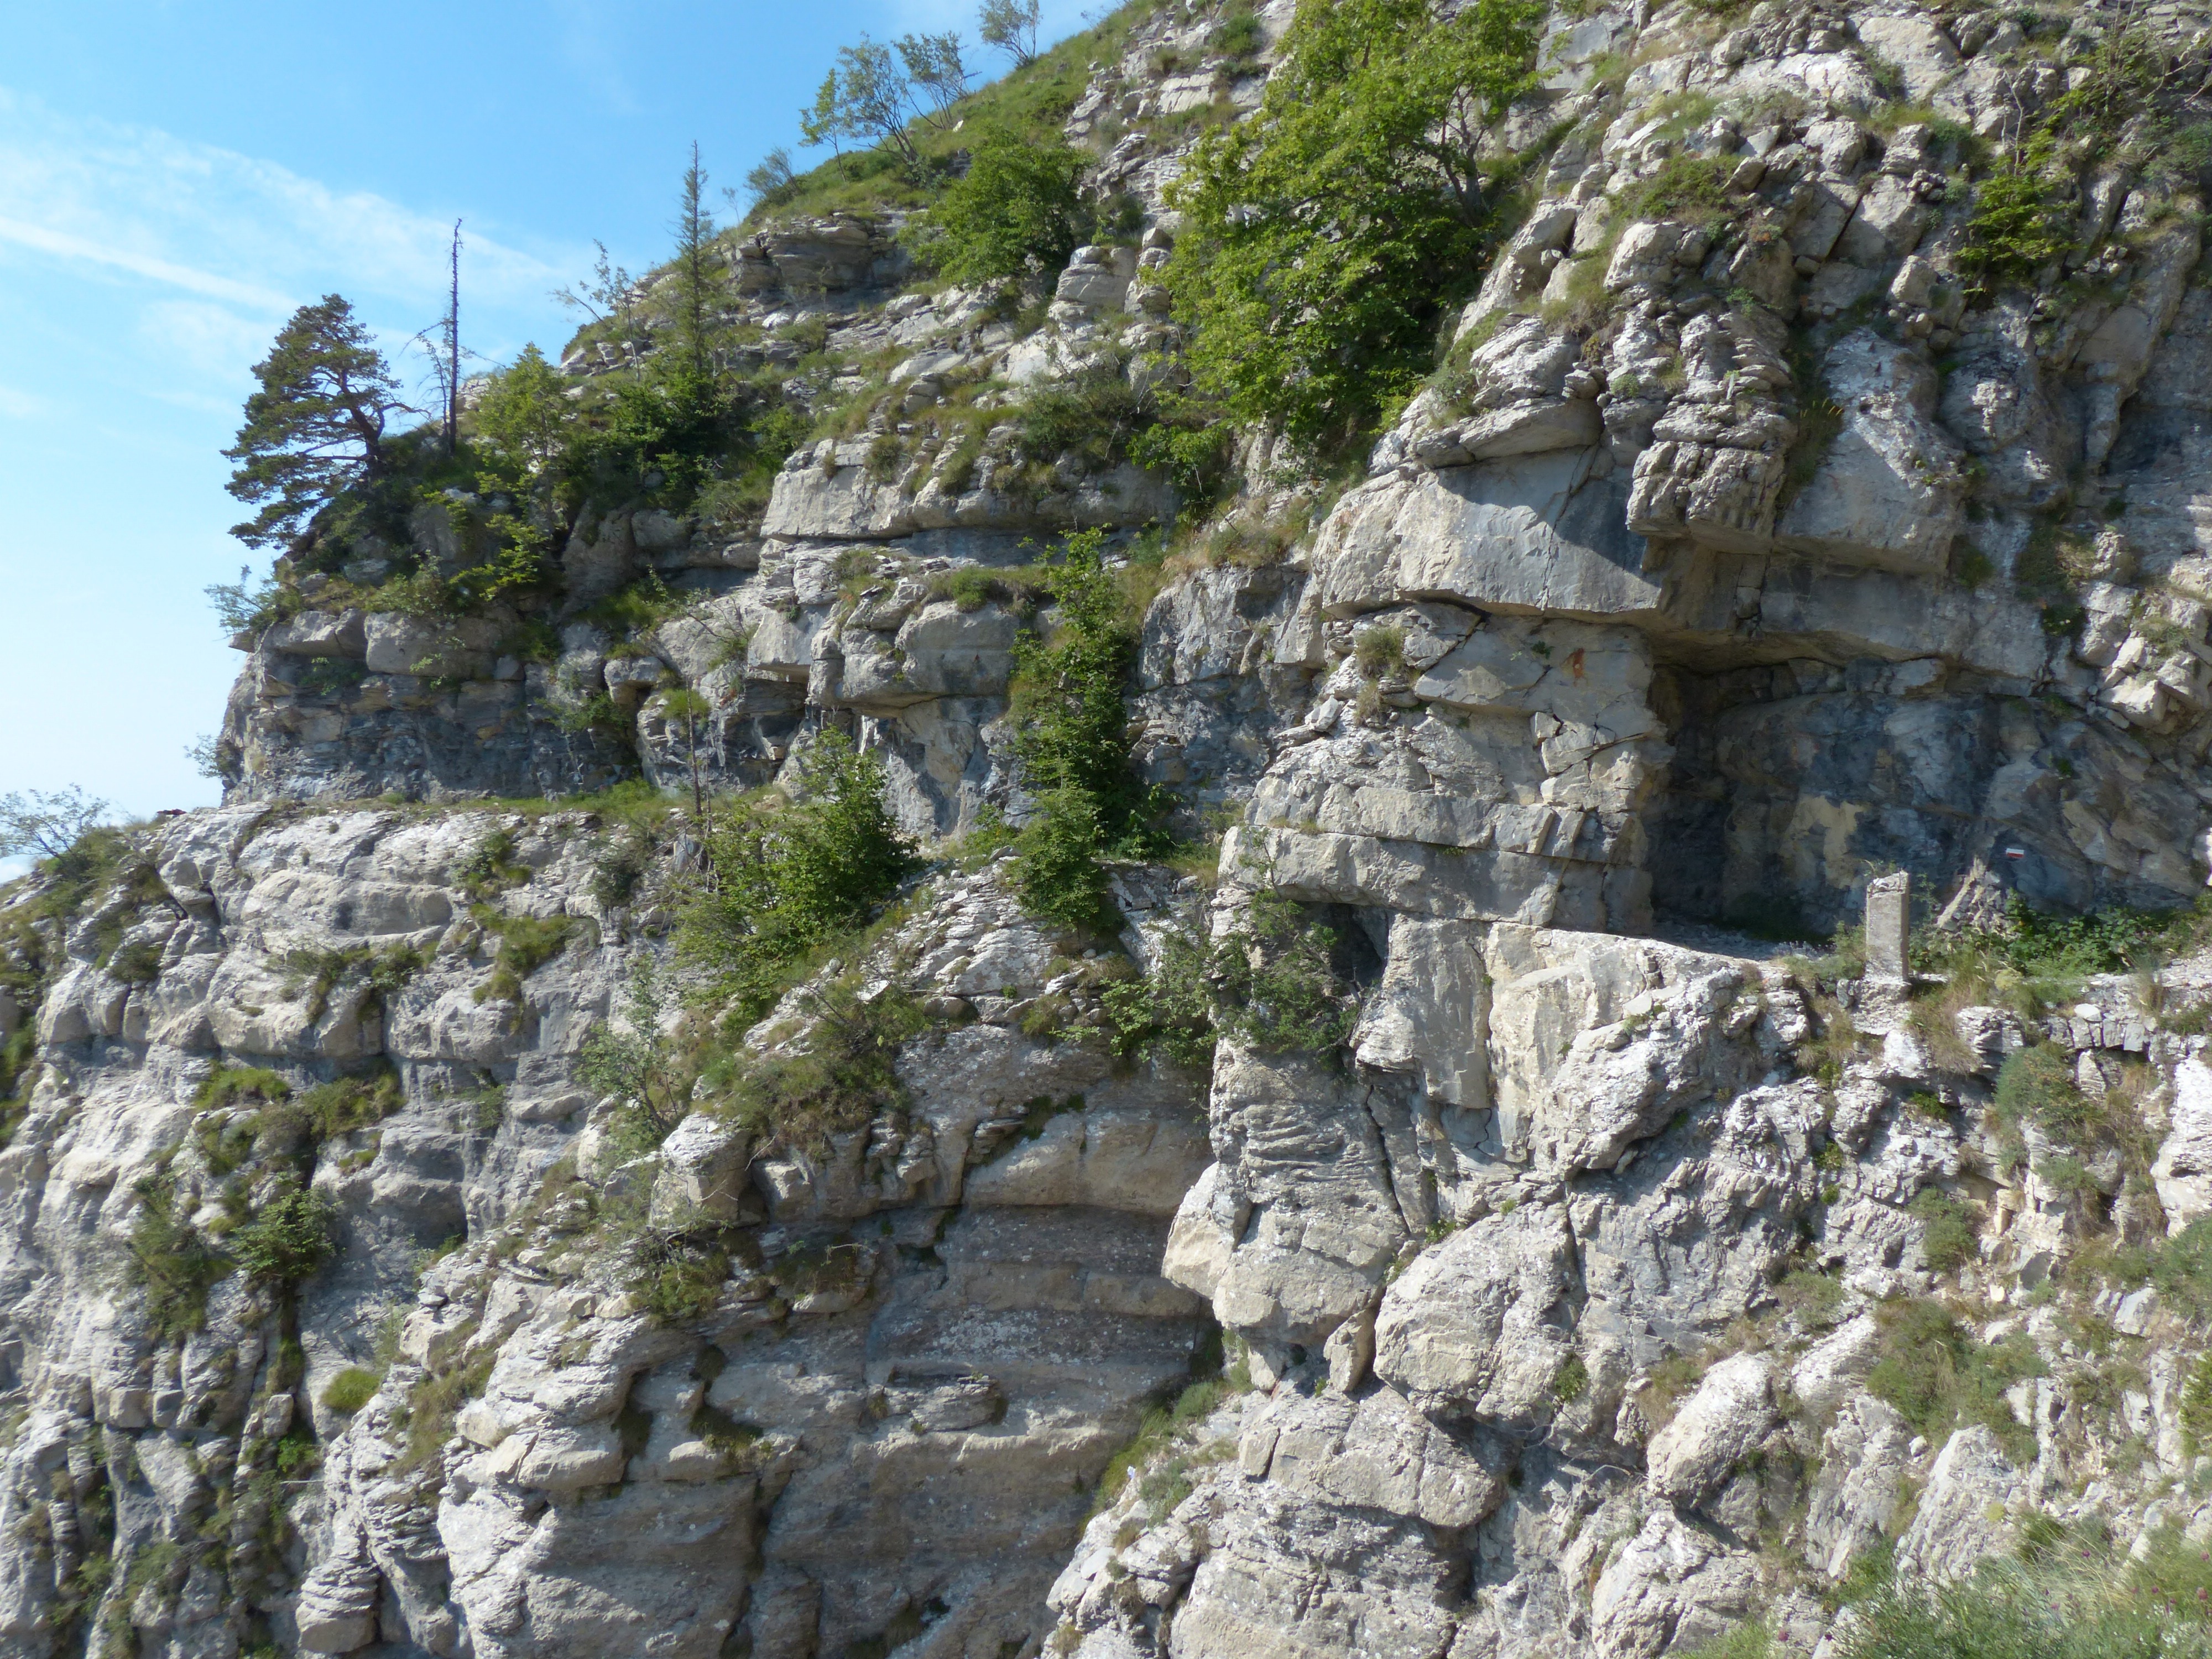
rock, mountain, trail, mountain range, formation, cliff, hike, steep, terrain, ridge, geology, outcrop, downhill, badlands, passage, ravine, wadi, bedrock, landform, geological phenomenon, gta, grande traversata delle alpi, sentiero degli alpini